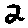
Label: 2